Buddhist ethics

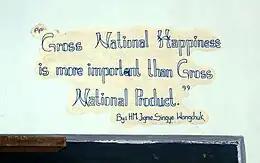
Bhutan's government promotes the concept of 'Gross National Happiness' (GNH), based on Buddhist spiritual values.

In pre-Buddhist Indian religion, women were seen as inferior and subservient to men. Buddha's teachings tended to promote gender equality as the Buddha held that women had the same spiritual capacities as men did. According to Isaline Blew Horner, women in Buddhist India: "commanded more respect and ranked as individuals. They enjoyed more independence, and a wider liberty to guide and follow their own lives." Buddha gave the same teachings to both sexes, praised various female lay disciples for their wisdom and allowed women to become monastics (Bhikkhunis) at a time when this was seen as scandalous in India, where men dominated the spiritual professions. The two chief female disciples of the Buddha were Khema and Uppalavanna. The Buddha taught that women had the same soteriological potential as men, and that gender had no influence on one's ability to advance spiritually to nirvana. In the early Buddhist texts, female enlightened Arhats are common. Buddhist nuns are however bound by an extra 8 precepts not applicable to Buddhist monks called The Eight Garudhammas. The authenticity of these rules is highly contested; they were supposedly added to the (bhikkhunis) Vinaya "to allow more acceptance" of a monastic Order for women, during the Buddha's time but can be interpreted as a form of gender discrimination. Alan Sponberg argues that the early Buddhist sangha sought social acceptance through 'institutional androcentrism' as it was dependent on material support from lay society. Because of this Sponberg concludes: "For all its commitment to inclusiveness at the doctrinal level, institutional Buddhism was not able to (or saw no reason to) challenge prevailing attitudes about gender roles in society."